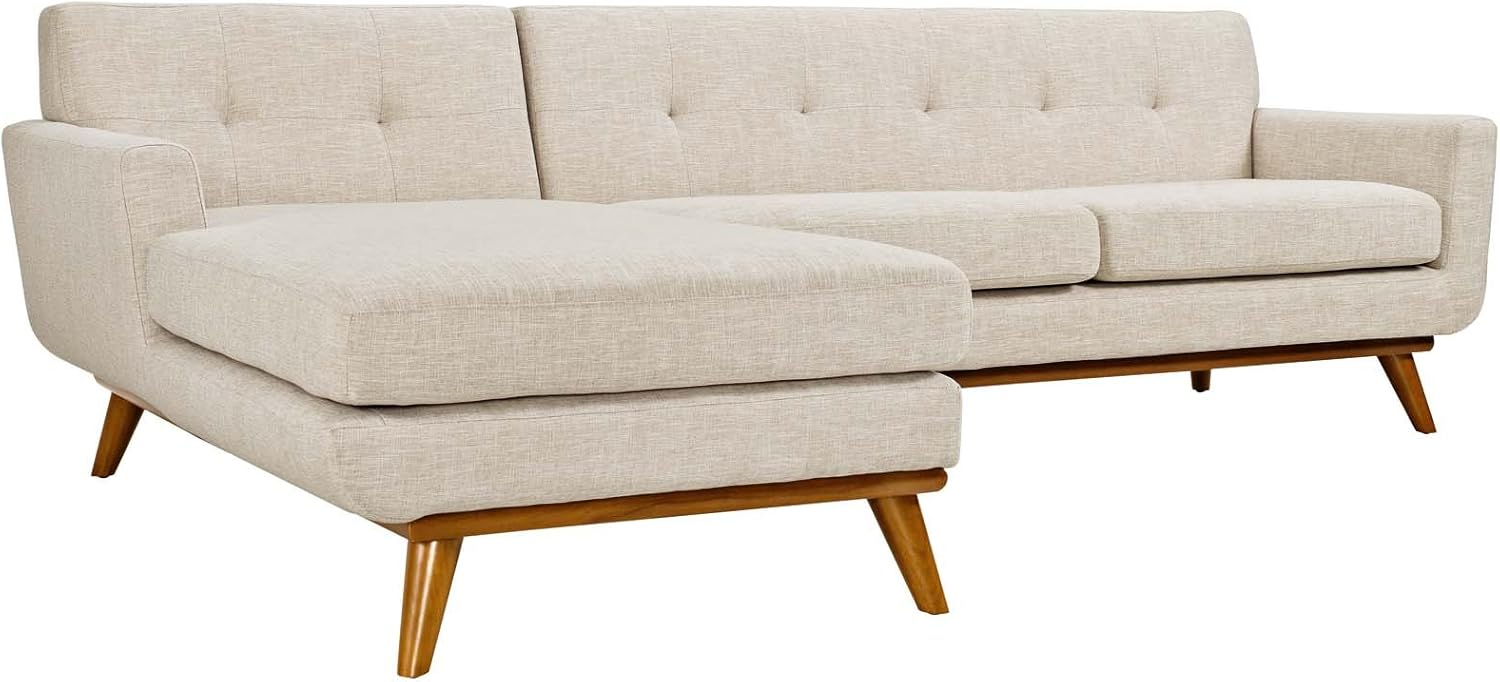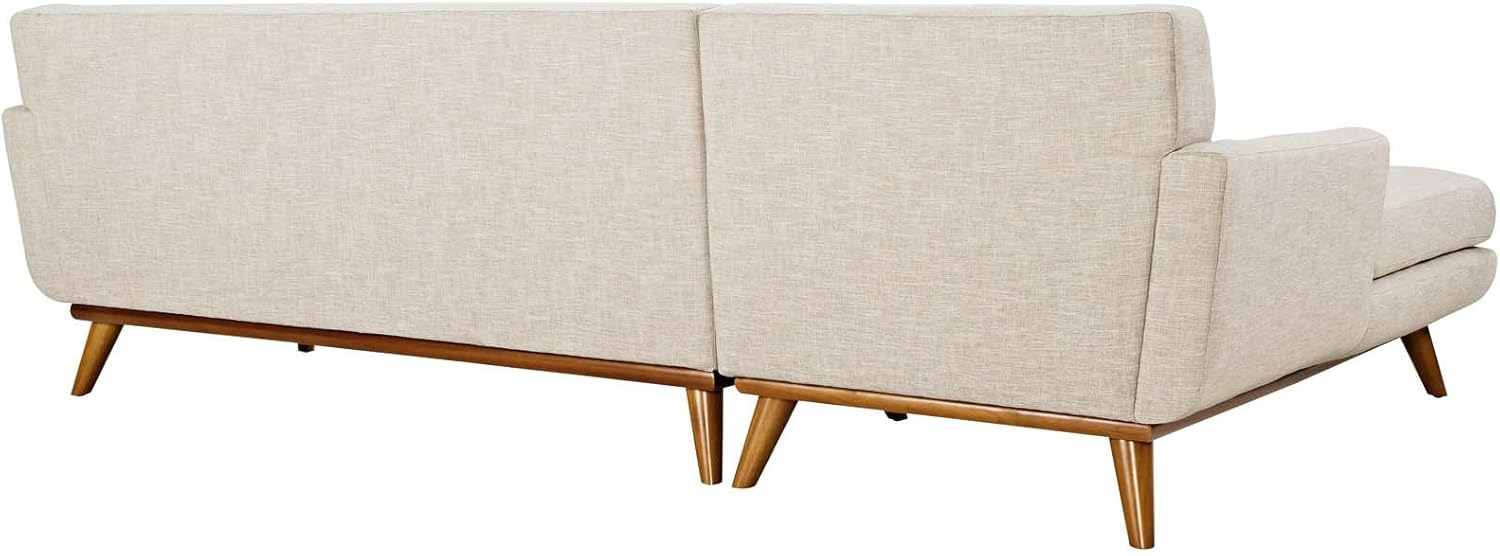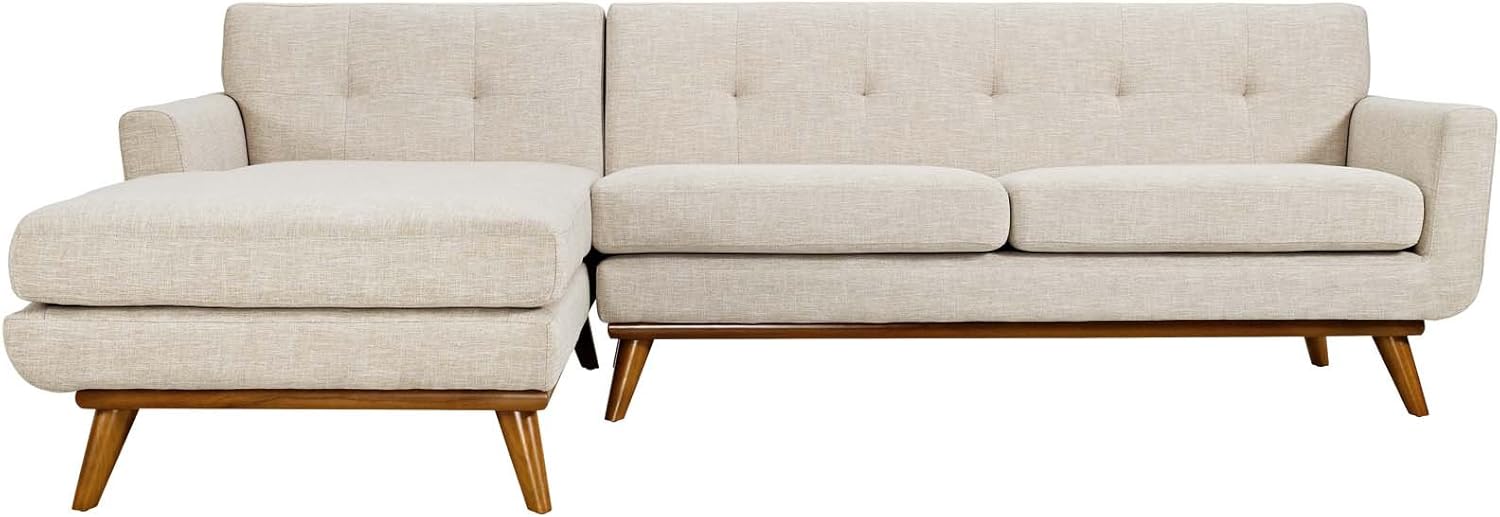
Modway Engage Mid-Century Modern Upholstered Fabric Left-Facing Sectional Sofa in Beige
Category: Amazon Home
Gently sloping curves and large dual cushions create a favorite lounging spot. Whether plopping down after a long day at work, settling in with coffee and brunch, or entering a spirited discussion with friends, the Engage Living Room Set is a welcome presence in your home. Buttons create eye catching appeal; adding depth that brings your sitting décor to center stage. Four rubber wood legs and frame supply a solid base to the comfortable upholstered material.
Features: CONTEMPORARY STYLE - The roomy depth and iconic look of Engage showcase mid-century modern design. Boasting tailored lines and a hopeful style, this piece embodies retro intrigue and sophistication. | FINE UPHOLSTERY - Upholstered in quality polyester fabric, Engage emboldens décor with a design worth remembering. This distinctive collection makes for a striking statement brimming with possibility. | MODERN LOUNGE SPOT - A preferred seat for lounge spaces of all types, Engage offers a supportive place to rest while delving deep into conversation or sipping a steaming cup of tea or coffee. | SUPERIOR CONSTRUCTION - The focal point of any room, Engage is expertly crafted and sits atop splayed and tapered cherry-colored solid wood legs. Make your living or lounge room memorable with Engage. | SECTIONAL MEASUREMENTS - Loveseat Dimensions: 35"L x 73"W x 32.5 - 33.5"H; Chaise Dimensions: 69.5"L x 36.5"W x 33.5"H; Cushion Thickness: 6"; Weight Capacity: 1300 lbs Loveseat / 1300 lbs Chaise